Czarni Lwów

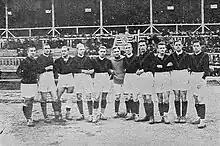
Czarni Lwów team in 1924

In 1911, together with KS Cracovia and two other teams, Czarni created the Polish Football Association, the predecessor of the modern PZPN national football association. The first football club in Poland, the Czarni (Black, name coined after their black shirts; because of their colours the team was commonly dubbed "Powidlaki" – an allusion to the "plum marmalade" colour of their logo) were the best known and most popular sports club in Lwów (together with Pogoń Lwów formed soon afterwards). The official name translates as the First Military-Civil Sport Club Blacks Lwów. Although the main interest of the fans lay in football, soon other sections were opened (ice hockey, boxing, skiing, tennis, athletics). Despite their initial successes and their contribution to the history of football in Poland, the club was largely unsuccessful in league meetings. During their seven years career in the Polish Football League, they scored 141 points, with the total goal quota of 120:186. In 1928 the club came 8th in the league, which was the highest location in its history. However, the following year Czarni's forward Rochus Nastula was the top scorer in Polish Soccer League, with 25 goals scored in one season. In 1933 the club dropped from the first league, but continued to appear in national championships.